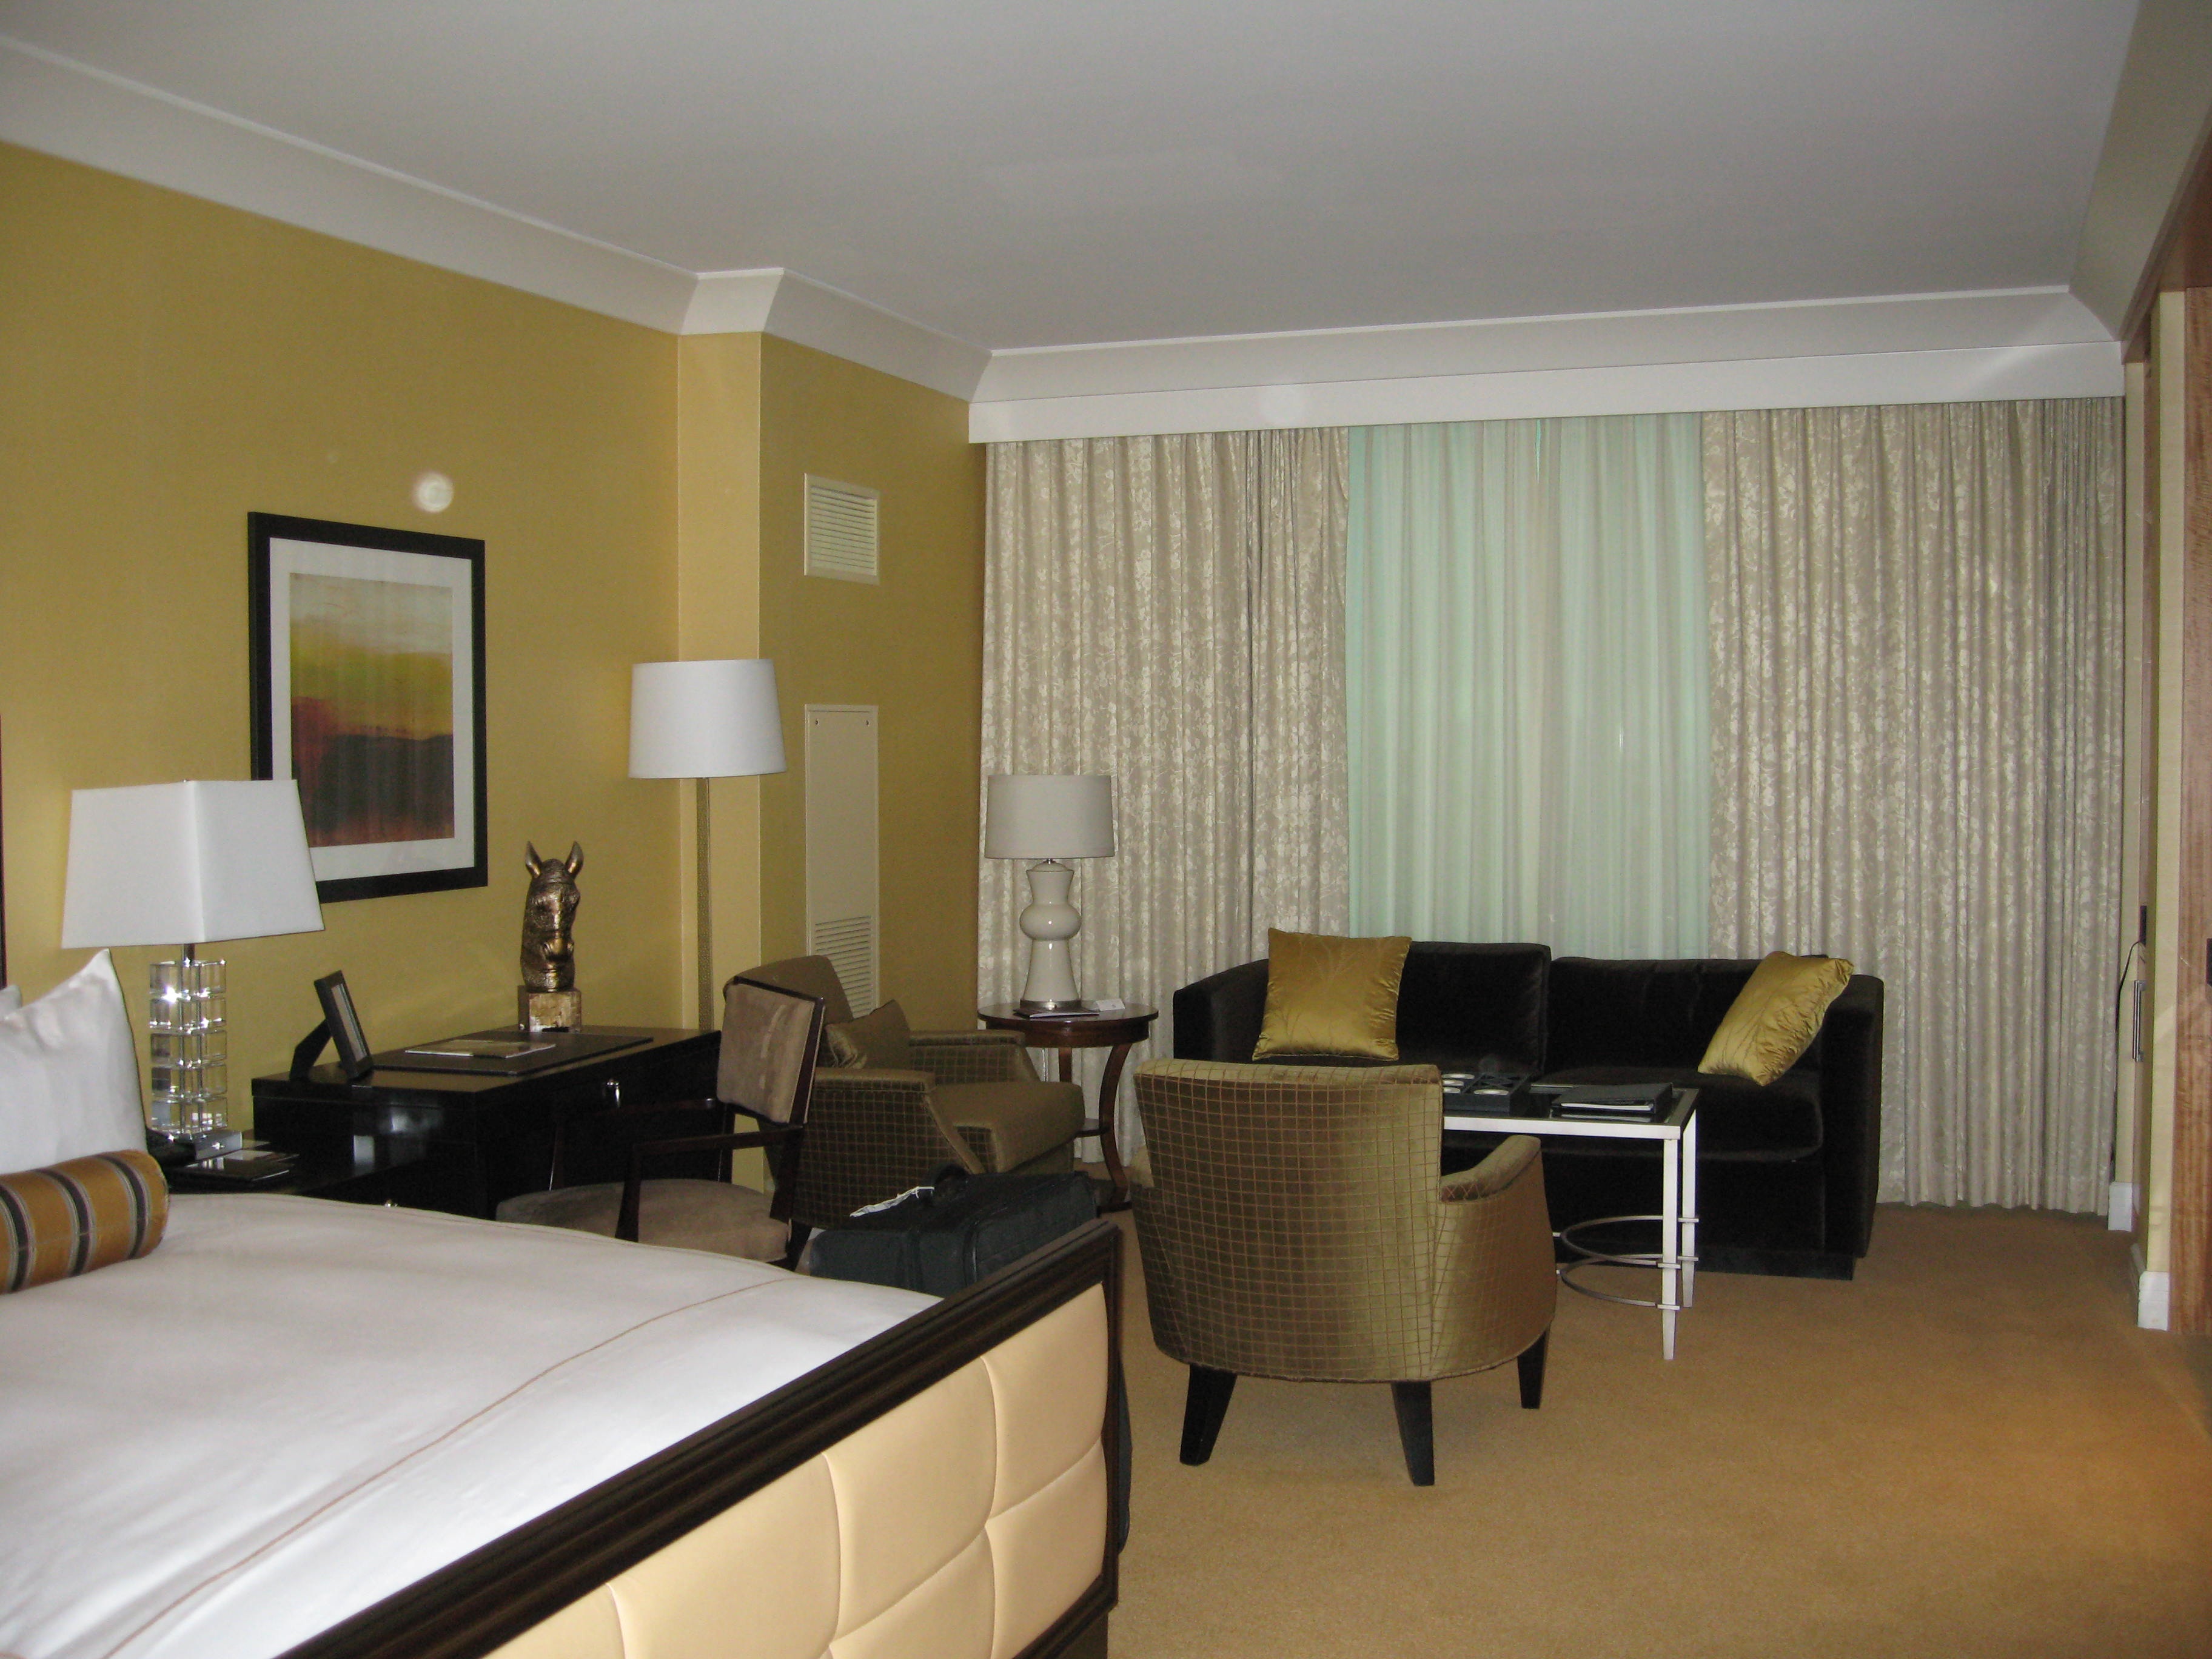
decoration, property, living room, furniture, room, apartment, interior design, suite, condominium, real estate, window covering